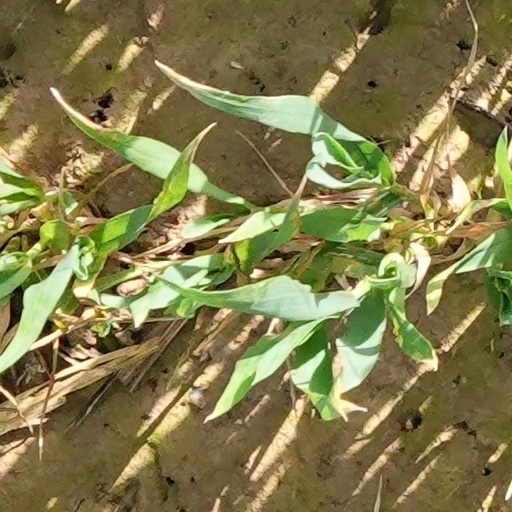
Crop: wheat